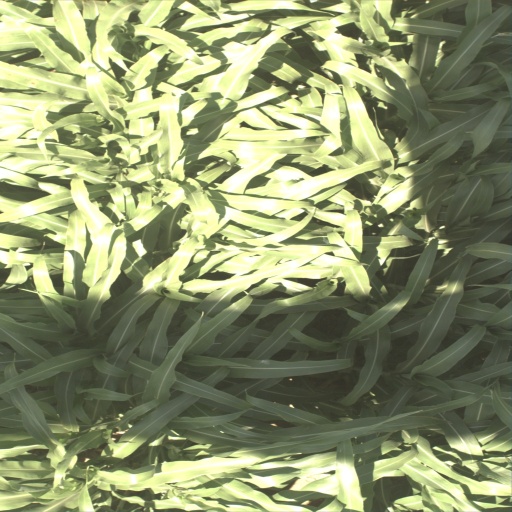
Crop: sorghum